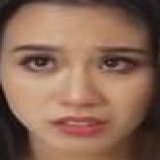
diễn viên Linh Miu